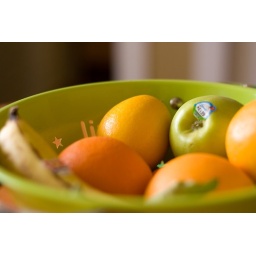
My new 50mm lens came in the mail today!!! Here's the mandatory fruit bowl test photos.